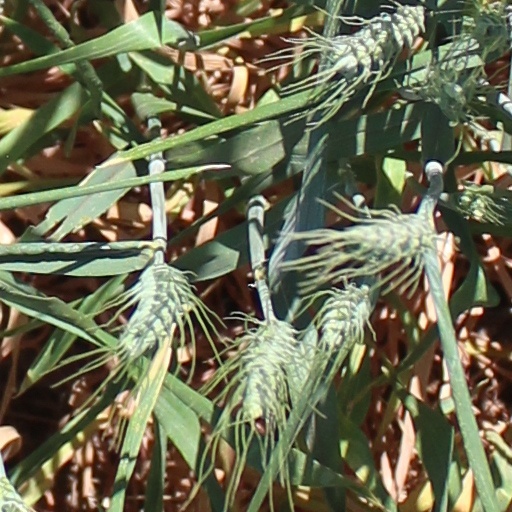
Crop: wheat